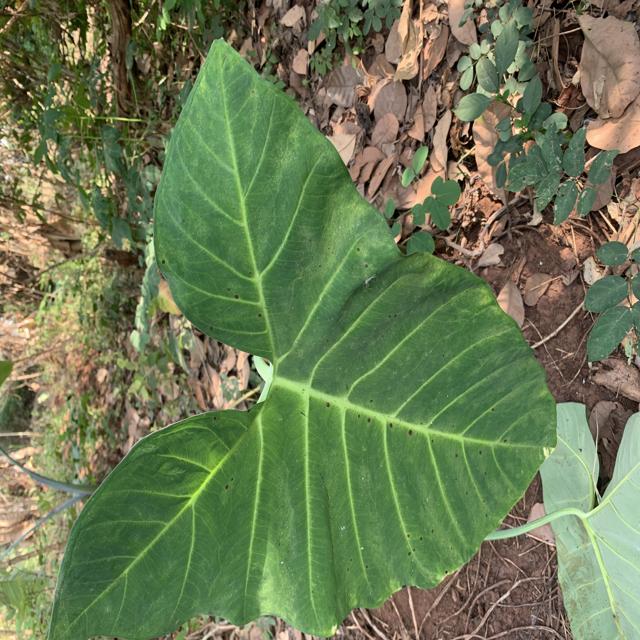
Label: Healthy